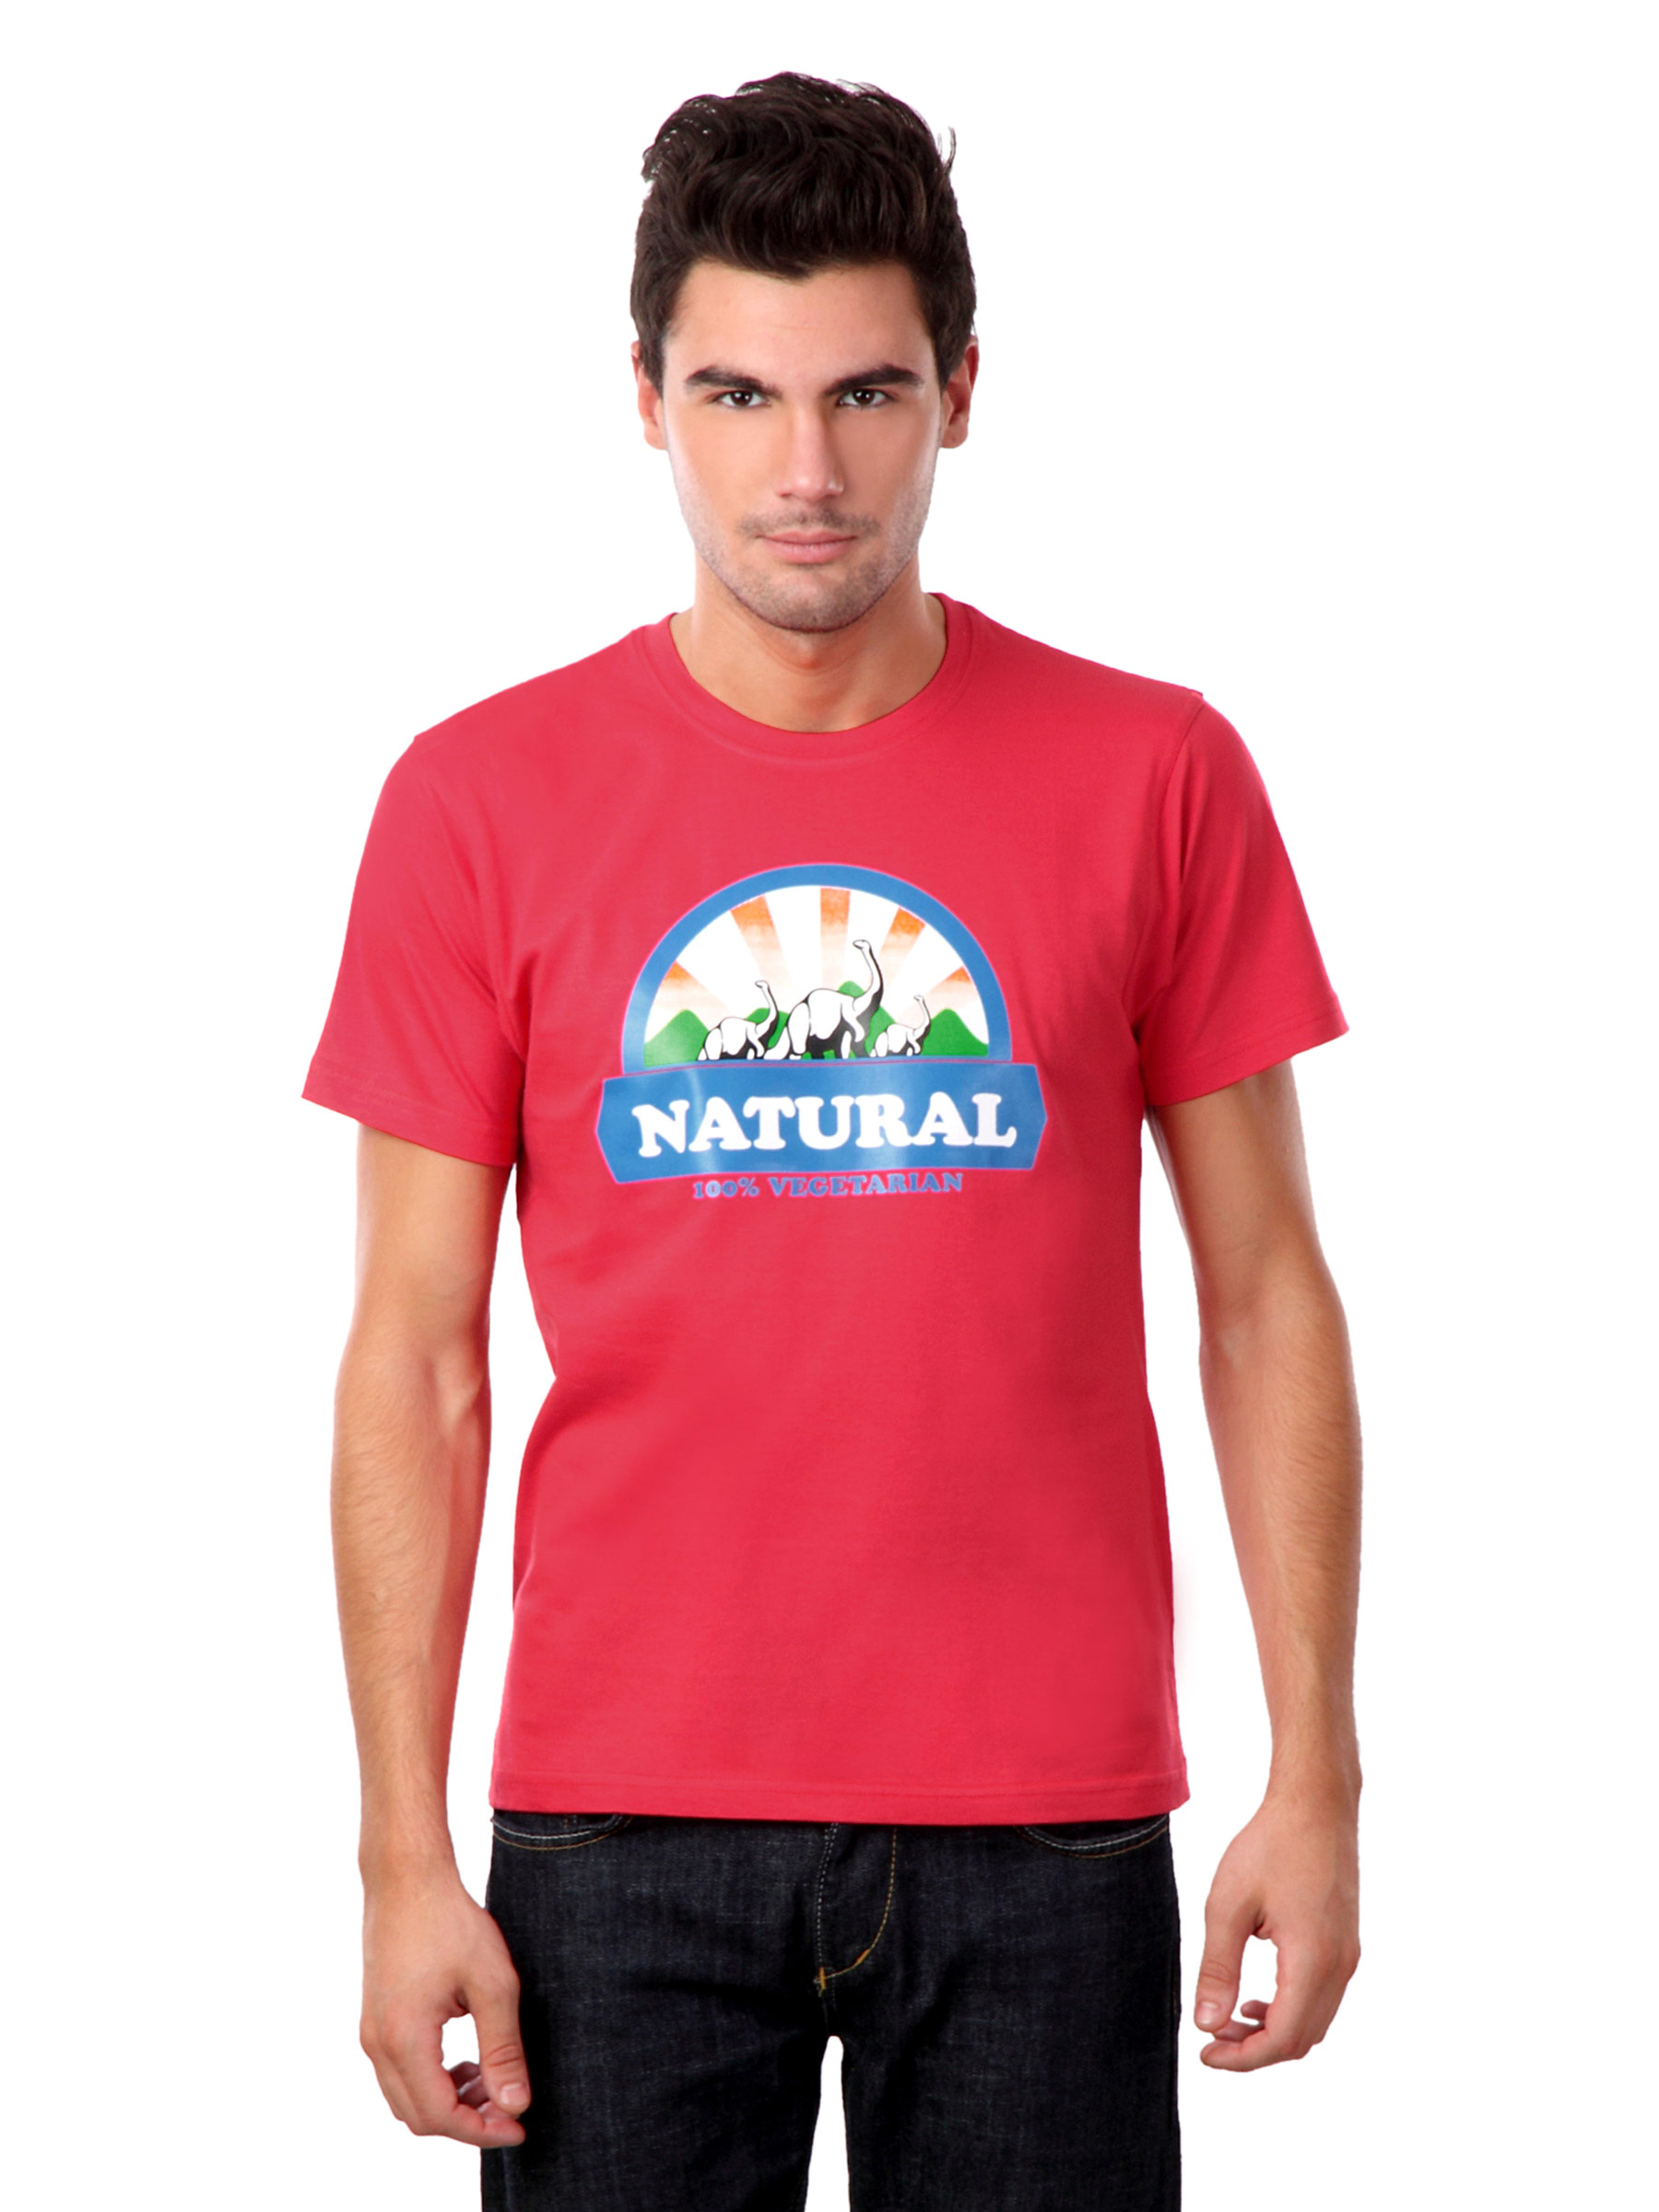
Myntra Men Red Natural Diet T-shirt
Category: Apparel / Topwear / Tshirts
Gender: Men
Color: Red
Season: Summer 2012
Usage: Casual